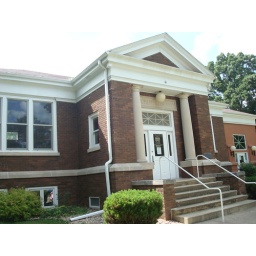
This historic building was built in 1915 and is one of the two buildings in LeRoy on the National Historic Register.